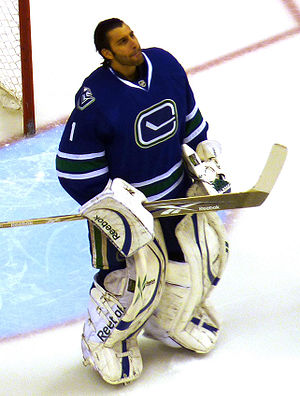
Roberto Luongo
Roberto Luongo i Vancouver Canucks-trøjen 2009.
Roberto Luongo er en canadisk ishockeymålmand der spiller for Vancouver Canucks i NHL.